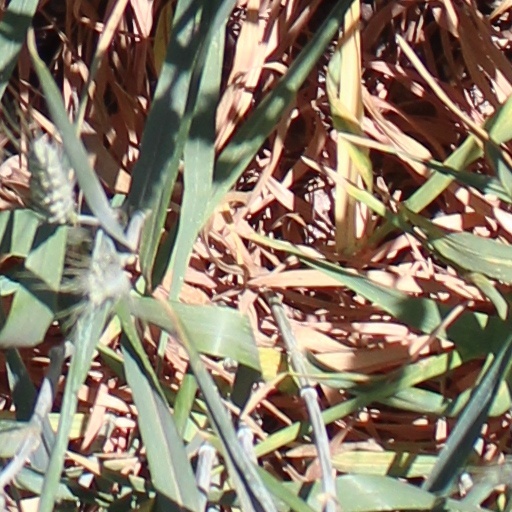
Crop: wheat